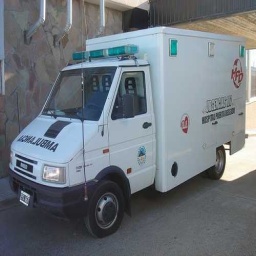
Label: ambulance